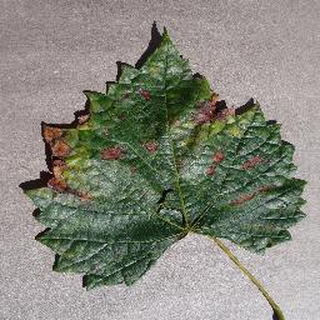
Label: grape_esca_black_measles